Moment by Moment

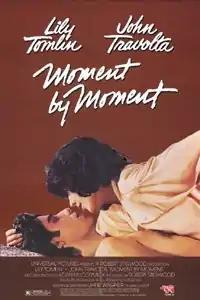
Theatrical release poster

Moment by Moment is a 1978 American romantic drama film written and directed by Jane Wagner, and starring Lily Tomlin and John Travolta. It was released by Universal Pictures on December 22, 1978.